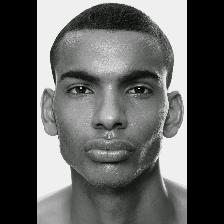
Label: Human